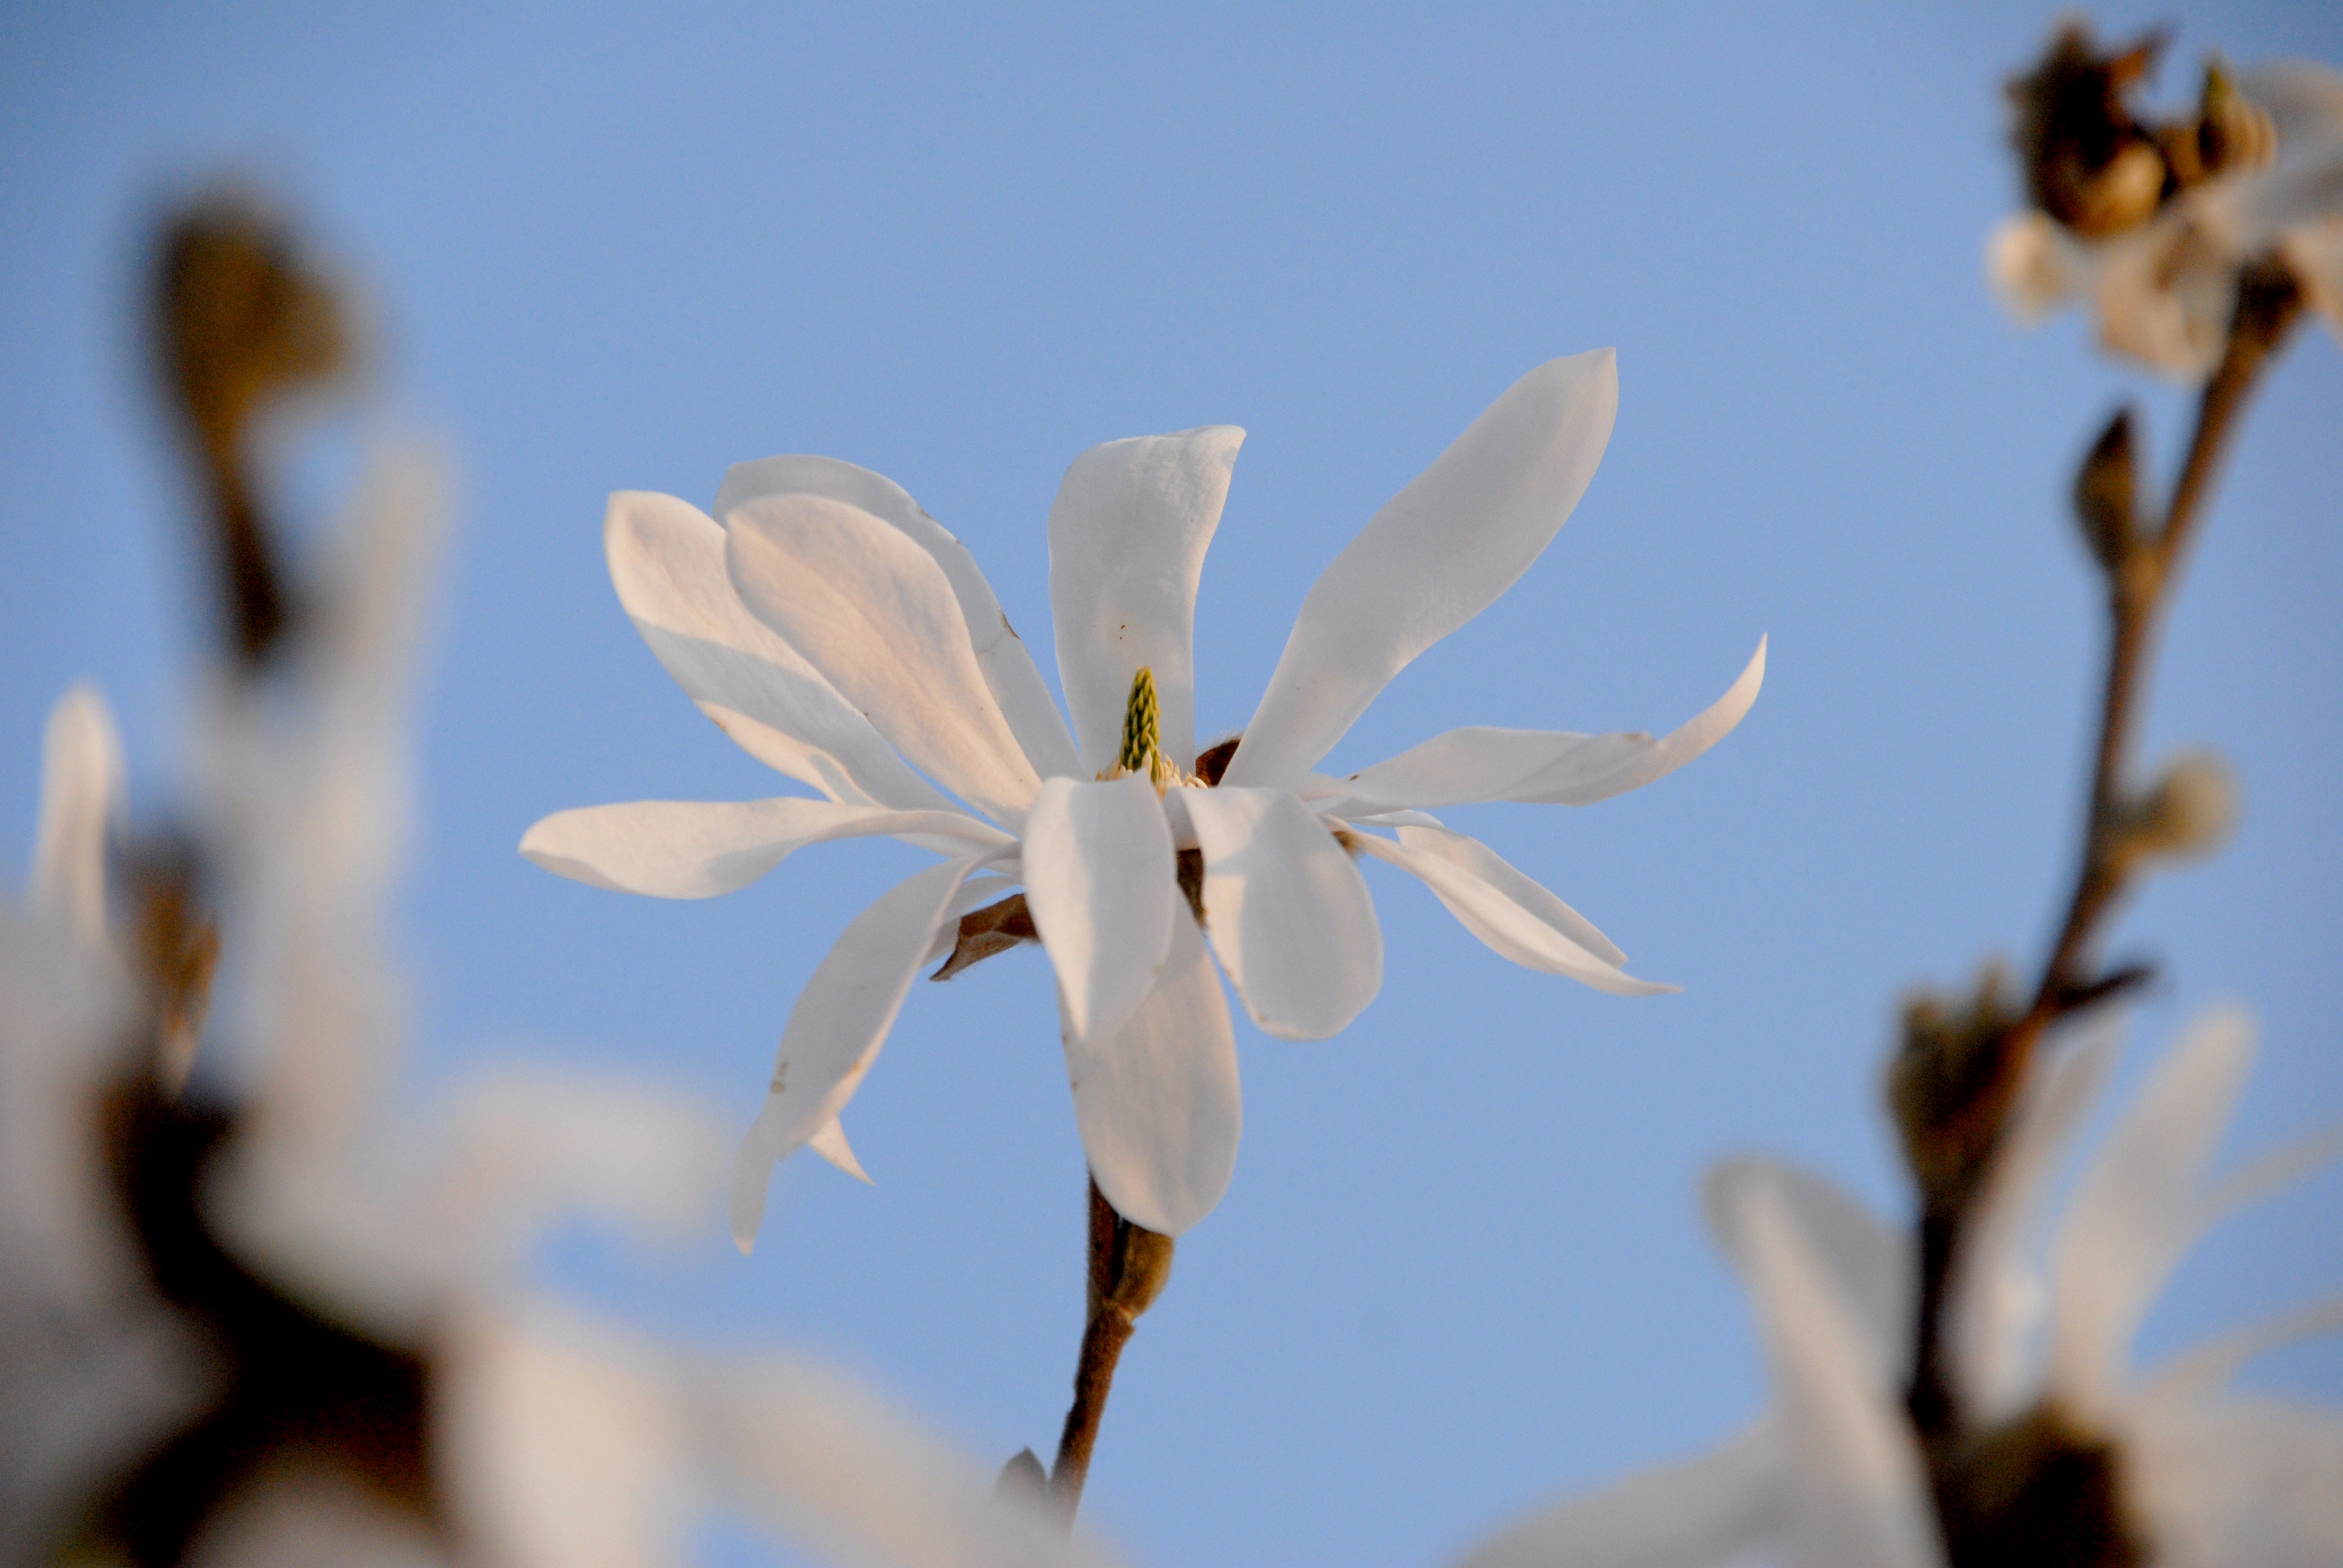
nature, branch, blossom, plant, white, flower, petal, bloom, spring, botany, close, flora, white flower, wildflower, close up, magnolia, full bloom, macro photography, star magnolia, flowering plant, land plant